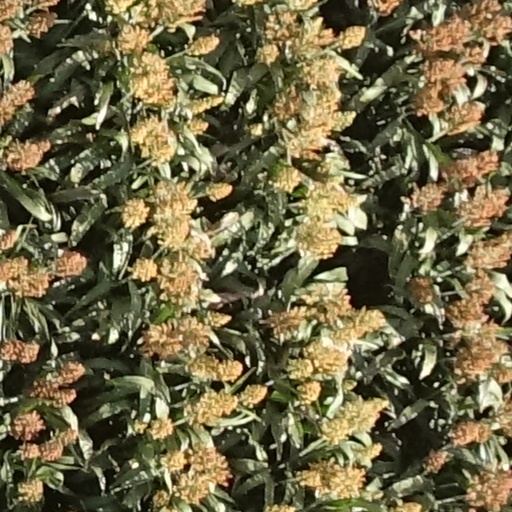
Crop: sorghum